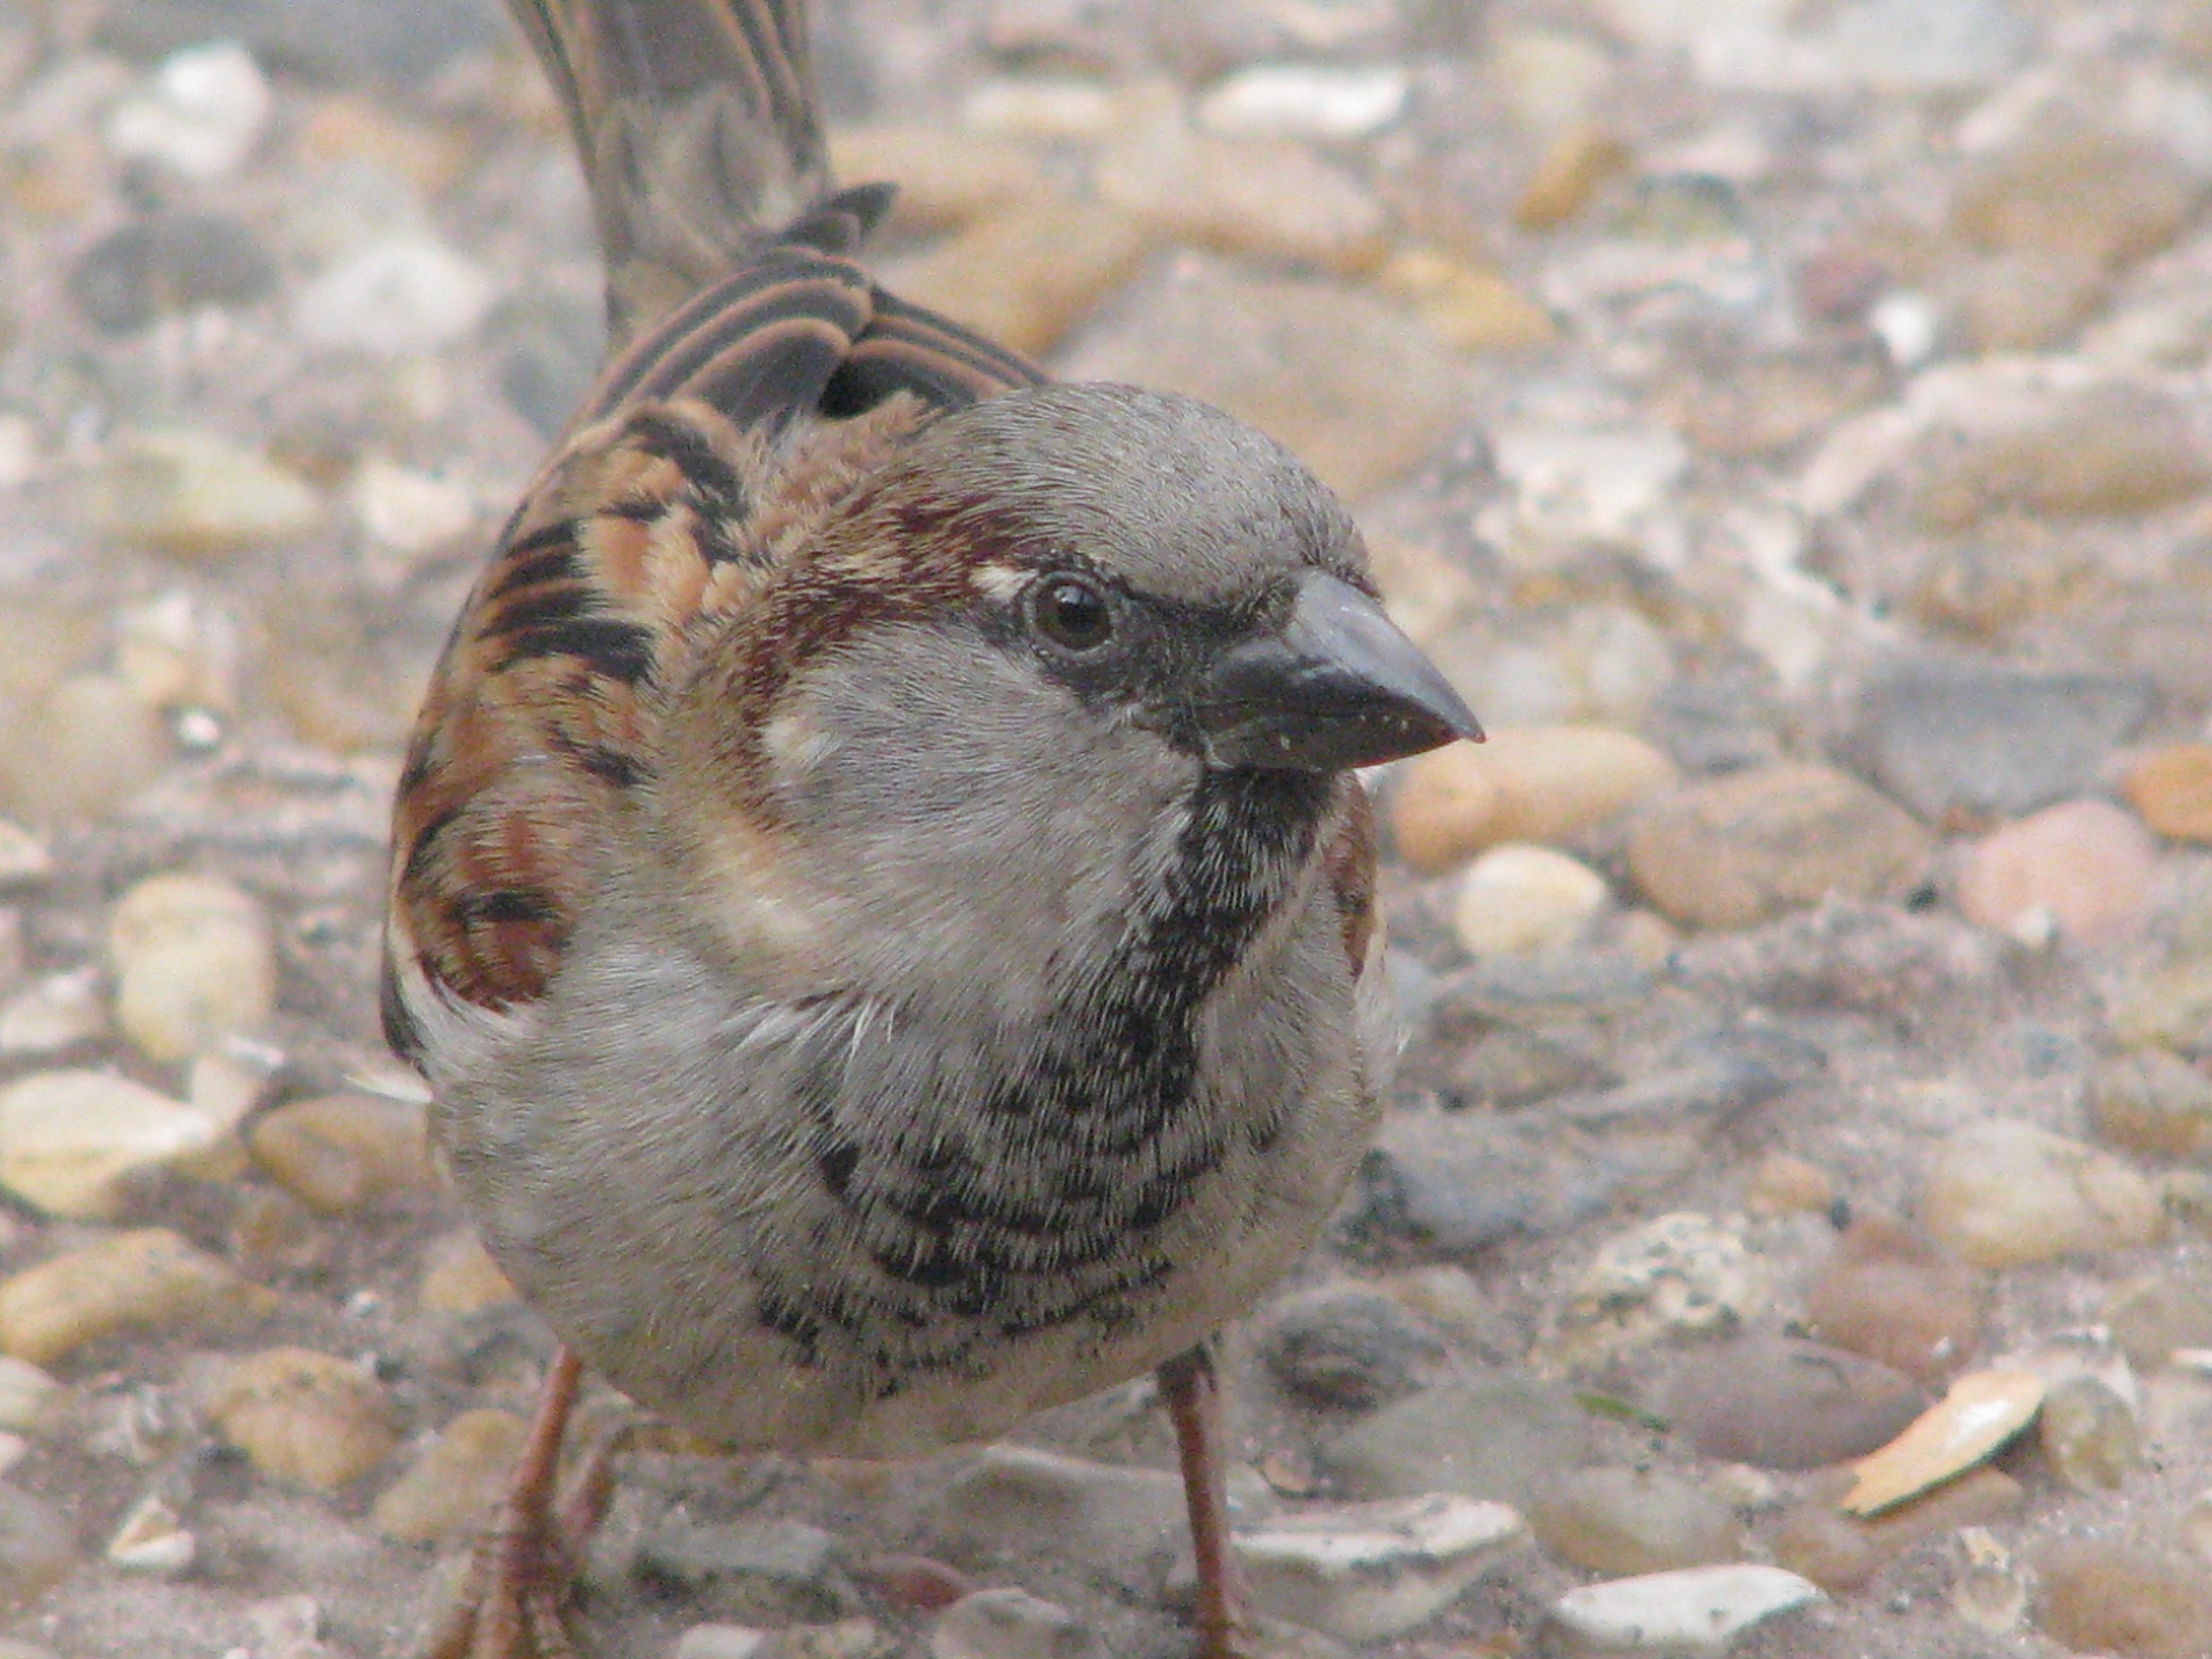
bird, animal, wildlife, beak, brown, gray, fauna, close up, rocks, birds, eyes, feathers, vertebrate, zoom, sparrow, feathered, finch, junco, brambling, wren, beaks, lark, house sparrow, perching bird, emberizidae, cinclidae